World Jewish Congress

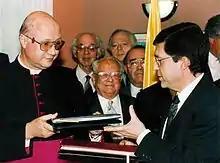
World Jewish Congress leader Gerhart M. Riegner (center) witnesses formal establishment of diplomatic relations between the Holy See, represented by Monsignor Claudio Maria Celli (left), and the State of Israel, represented by Deputy Foreign Minister Yossi Beilin, December 1993

As the Jewish community dwindled, over successive waves of emigration (the last in 1968), the WJC saw Poland as an important repository of Jewish history as well as the custodians of the killing grounds in which much of European Jewry fell victim to the German Final Solution. In 1979, the Polish government and the WJC worked to have Auschwitz placed on the UNESCO World Heritage list as site of genocide. The organization repeatedly pressed Poland to ensure that in Auschwitz and other Nazi German death camp sites, the memory of the Jews who had been the main victims, would not be subsumed in collective memory. As such, at the end of the 1980s, the organization was deeply involved in the struggle to have the Carmelite convent that had been established on its ground removed. Rabbi David Rosen of the Anti-Defamation League noted at the time: "To some extent the WJC did determine the tune. Their style created the atmosphere in which no public Jewish organization could not get involved. Had the WJC not got involved, those issues might not have developed in the way they did."